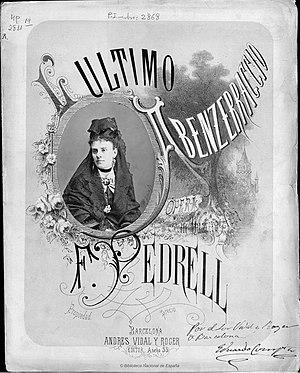
Giuseppina Borsi de Giuli active entre entre 1870 et 1886 est une mezzo-soprano italienne, fille de la soprano Teresa De Giuli Borsi.